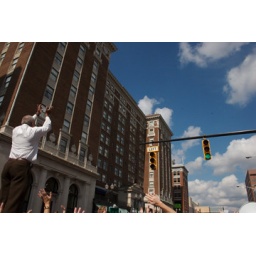
Choral Director Duane Davis of GRCC and the crowd applaud Rob Bliss at the top of the building in center in yellow T-shirt